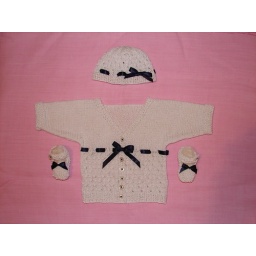
Jacket, hat and slippers knitted in white cotton yarn with navy satin ribbon